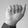
ASL letter: A